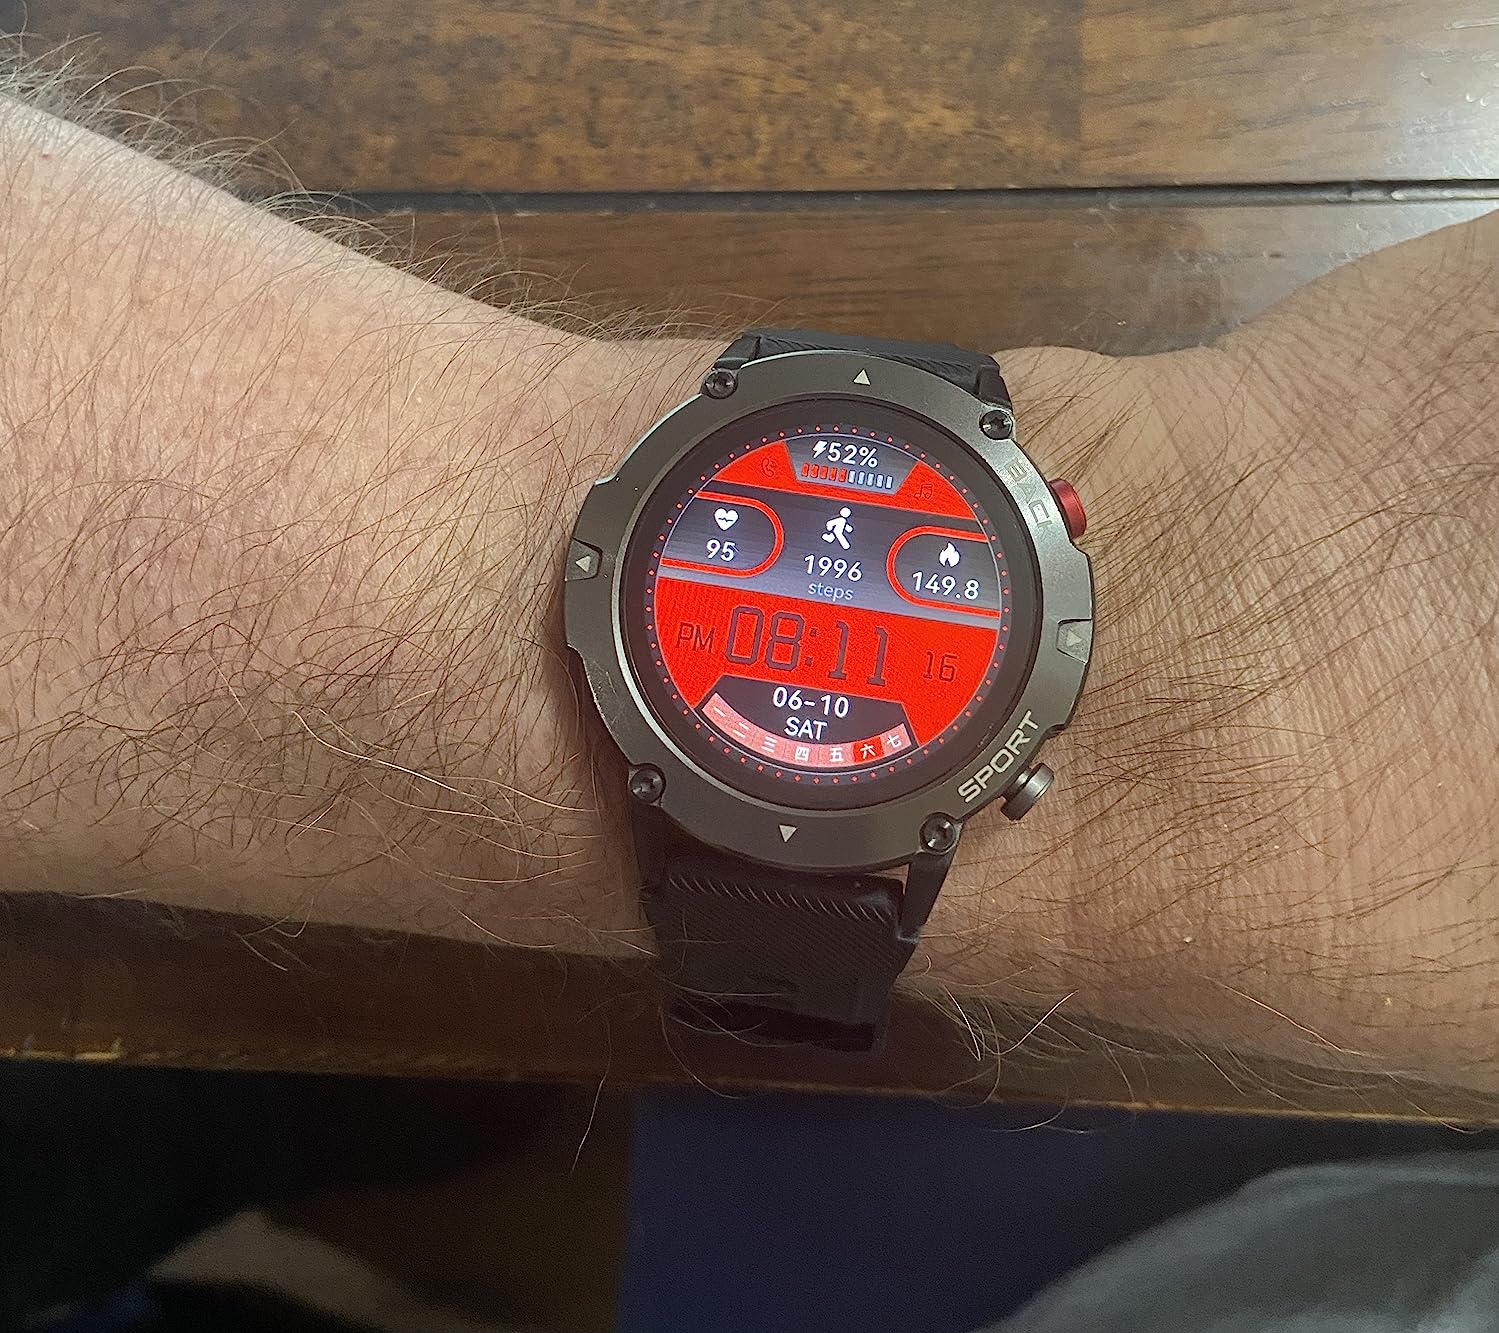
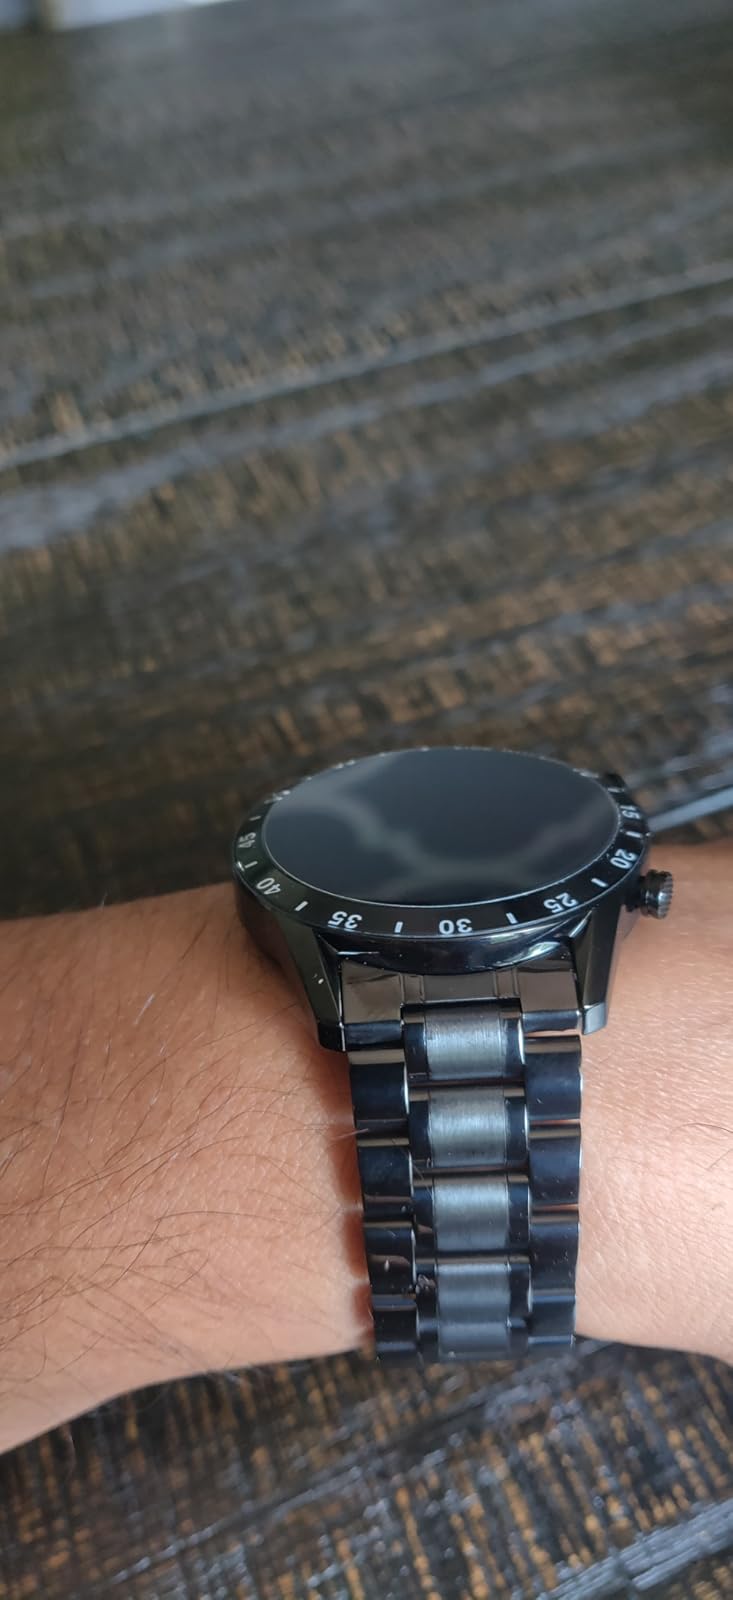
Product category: smartwatch
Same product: no